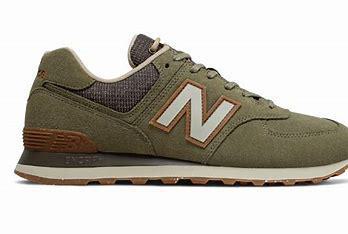
Brand: New
Model: Balance ML574